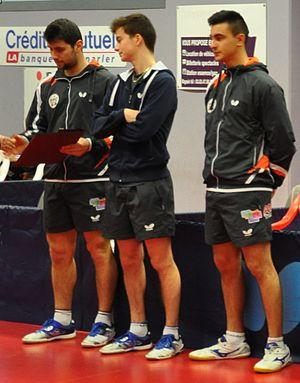
Jérémy Petiot, Antoine Hachard et Stéphane Ouaiche du club de tennis de table PPC Villeneuve-sur-Lot lors d'une rencontre de PRO-B en janvier 2016
Le Ping Pong Club Villeneuvois est un club français de tennis de table situé à Villeneuve-sur-Lot dans le Lot-et-Garonne.